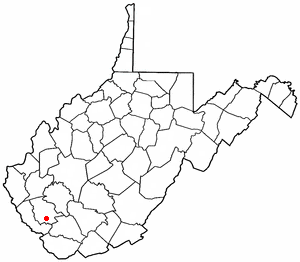
Man est une ville américaine située dans le comté de Logan, dans l'État de la Virginie-Occidentale. En 2010, sa population est de 759 habitants.